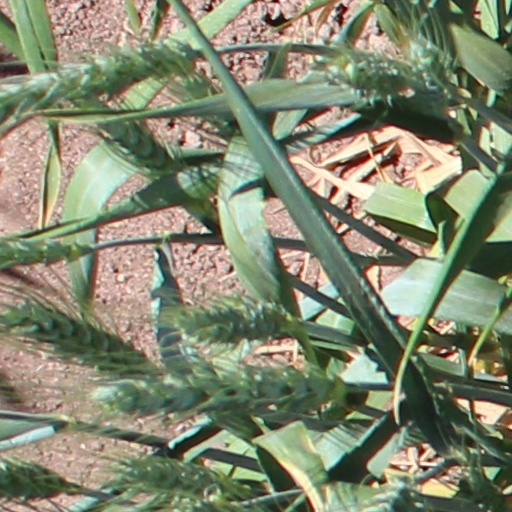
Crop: wheat